Salesforce Tower

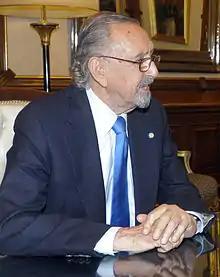
Argentine-American architect César Pelli designed Salesforce Tower.

Salesforce Tower was designed by Argentine-American architect César Pelli and developed by Hines Interests Limited Partnership and Boston Properties. In 2017, Pelli stated that the aim had been something "very tall, very big, but still polite and appropriate." It was one of Pelli's last finished works before his death in 2019.